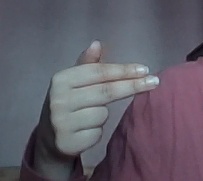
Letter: ghain